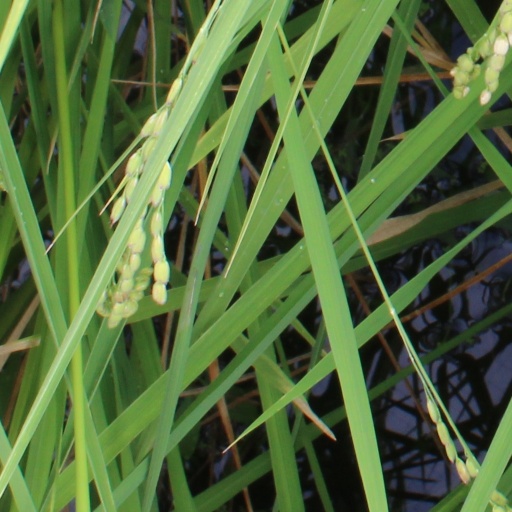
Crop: rice